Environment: real
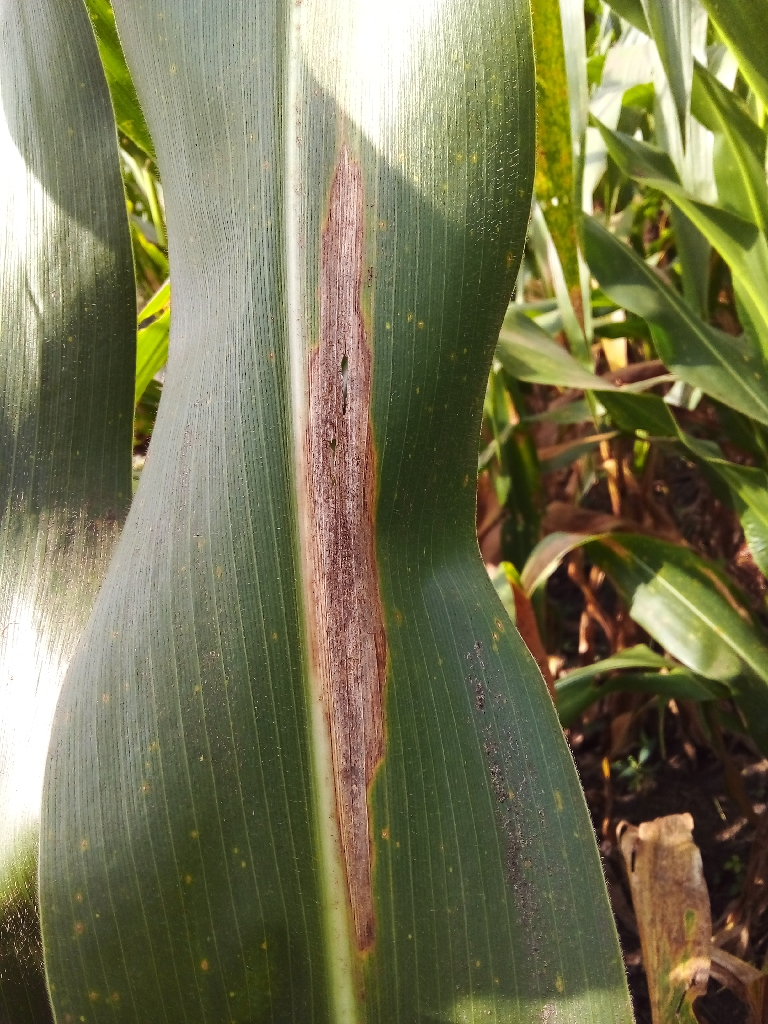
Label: northern_corn_leaf_blight